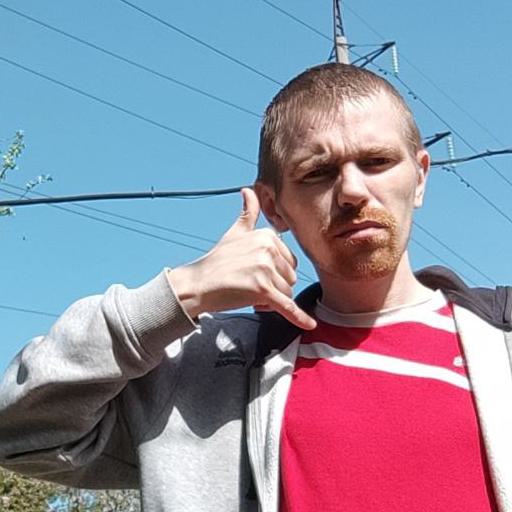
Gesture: call